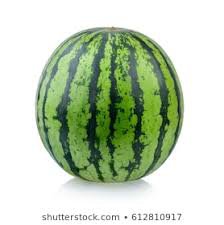
Label: Watermelon